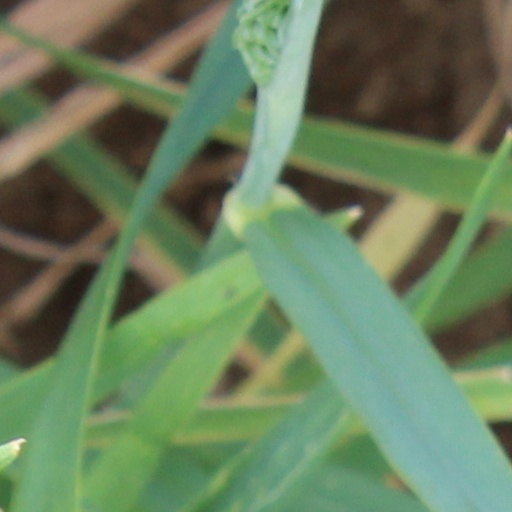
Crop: wheat